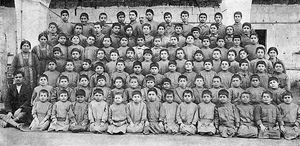
Missak Manouchian (au niveau de la croix) à l'orphelinat de Djunié (Syrie) en 1919.
Missak, dit Michel, Manouchian, né le 1ᵉʳ septembre 1906 à Hısn-ı Mansur dans l'Empire ottoman, mort fusillé à trente-sept ans au fort du Mont-Valérien le 21 février 1944, est un poète arménien et immigré résistant.